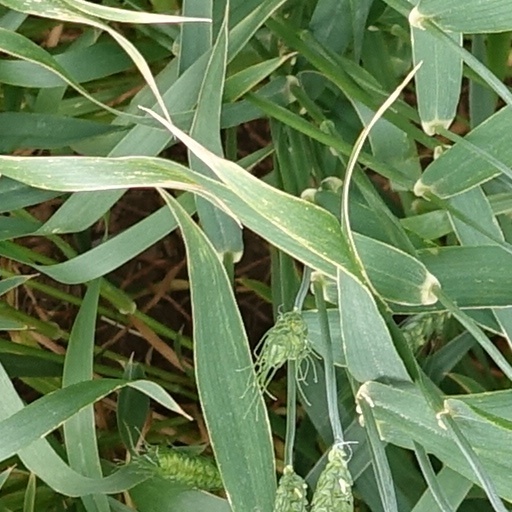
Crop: wheat